The Afters

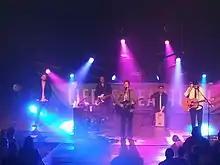
The Afters performing with American rock singer Kyle Sherman

The Afters said in their Twitter account that they started recording their next album on October 27, 2009. The album, called "Light Up the Sky", was released on September 14, 2010. The album's first single, the title track reached No. 1 on Billboard's Christian CHR radio and also appeared on MTV's "The Hills".